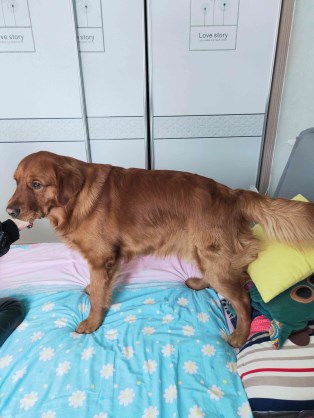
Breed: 5355-n000126-golden_retriever